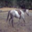
Label: horse